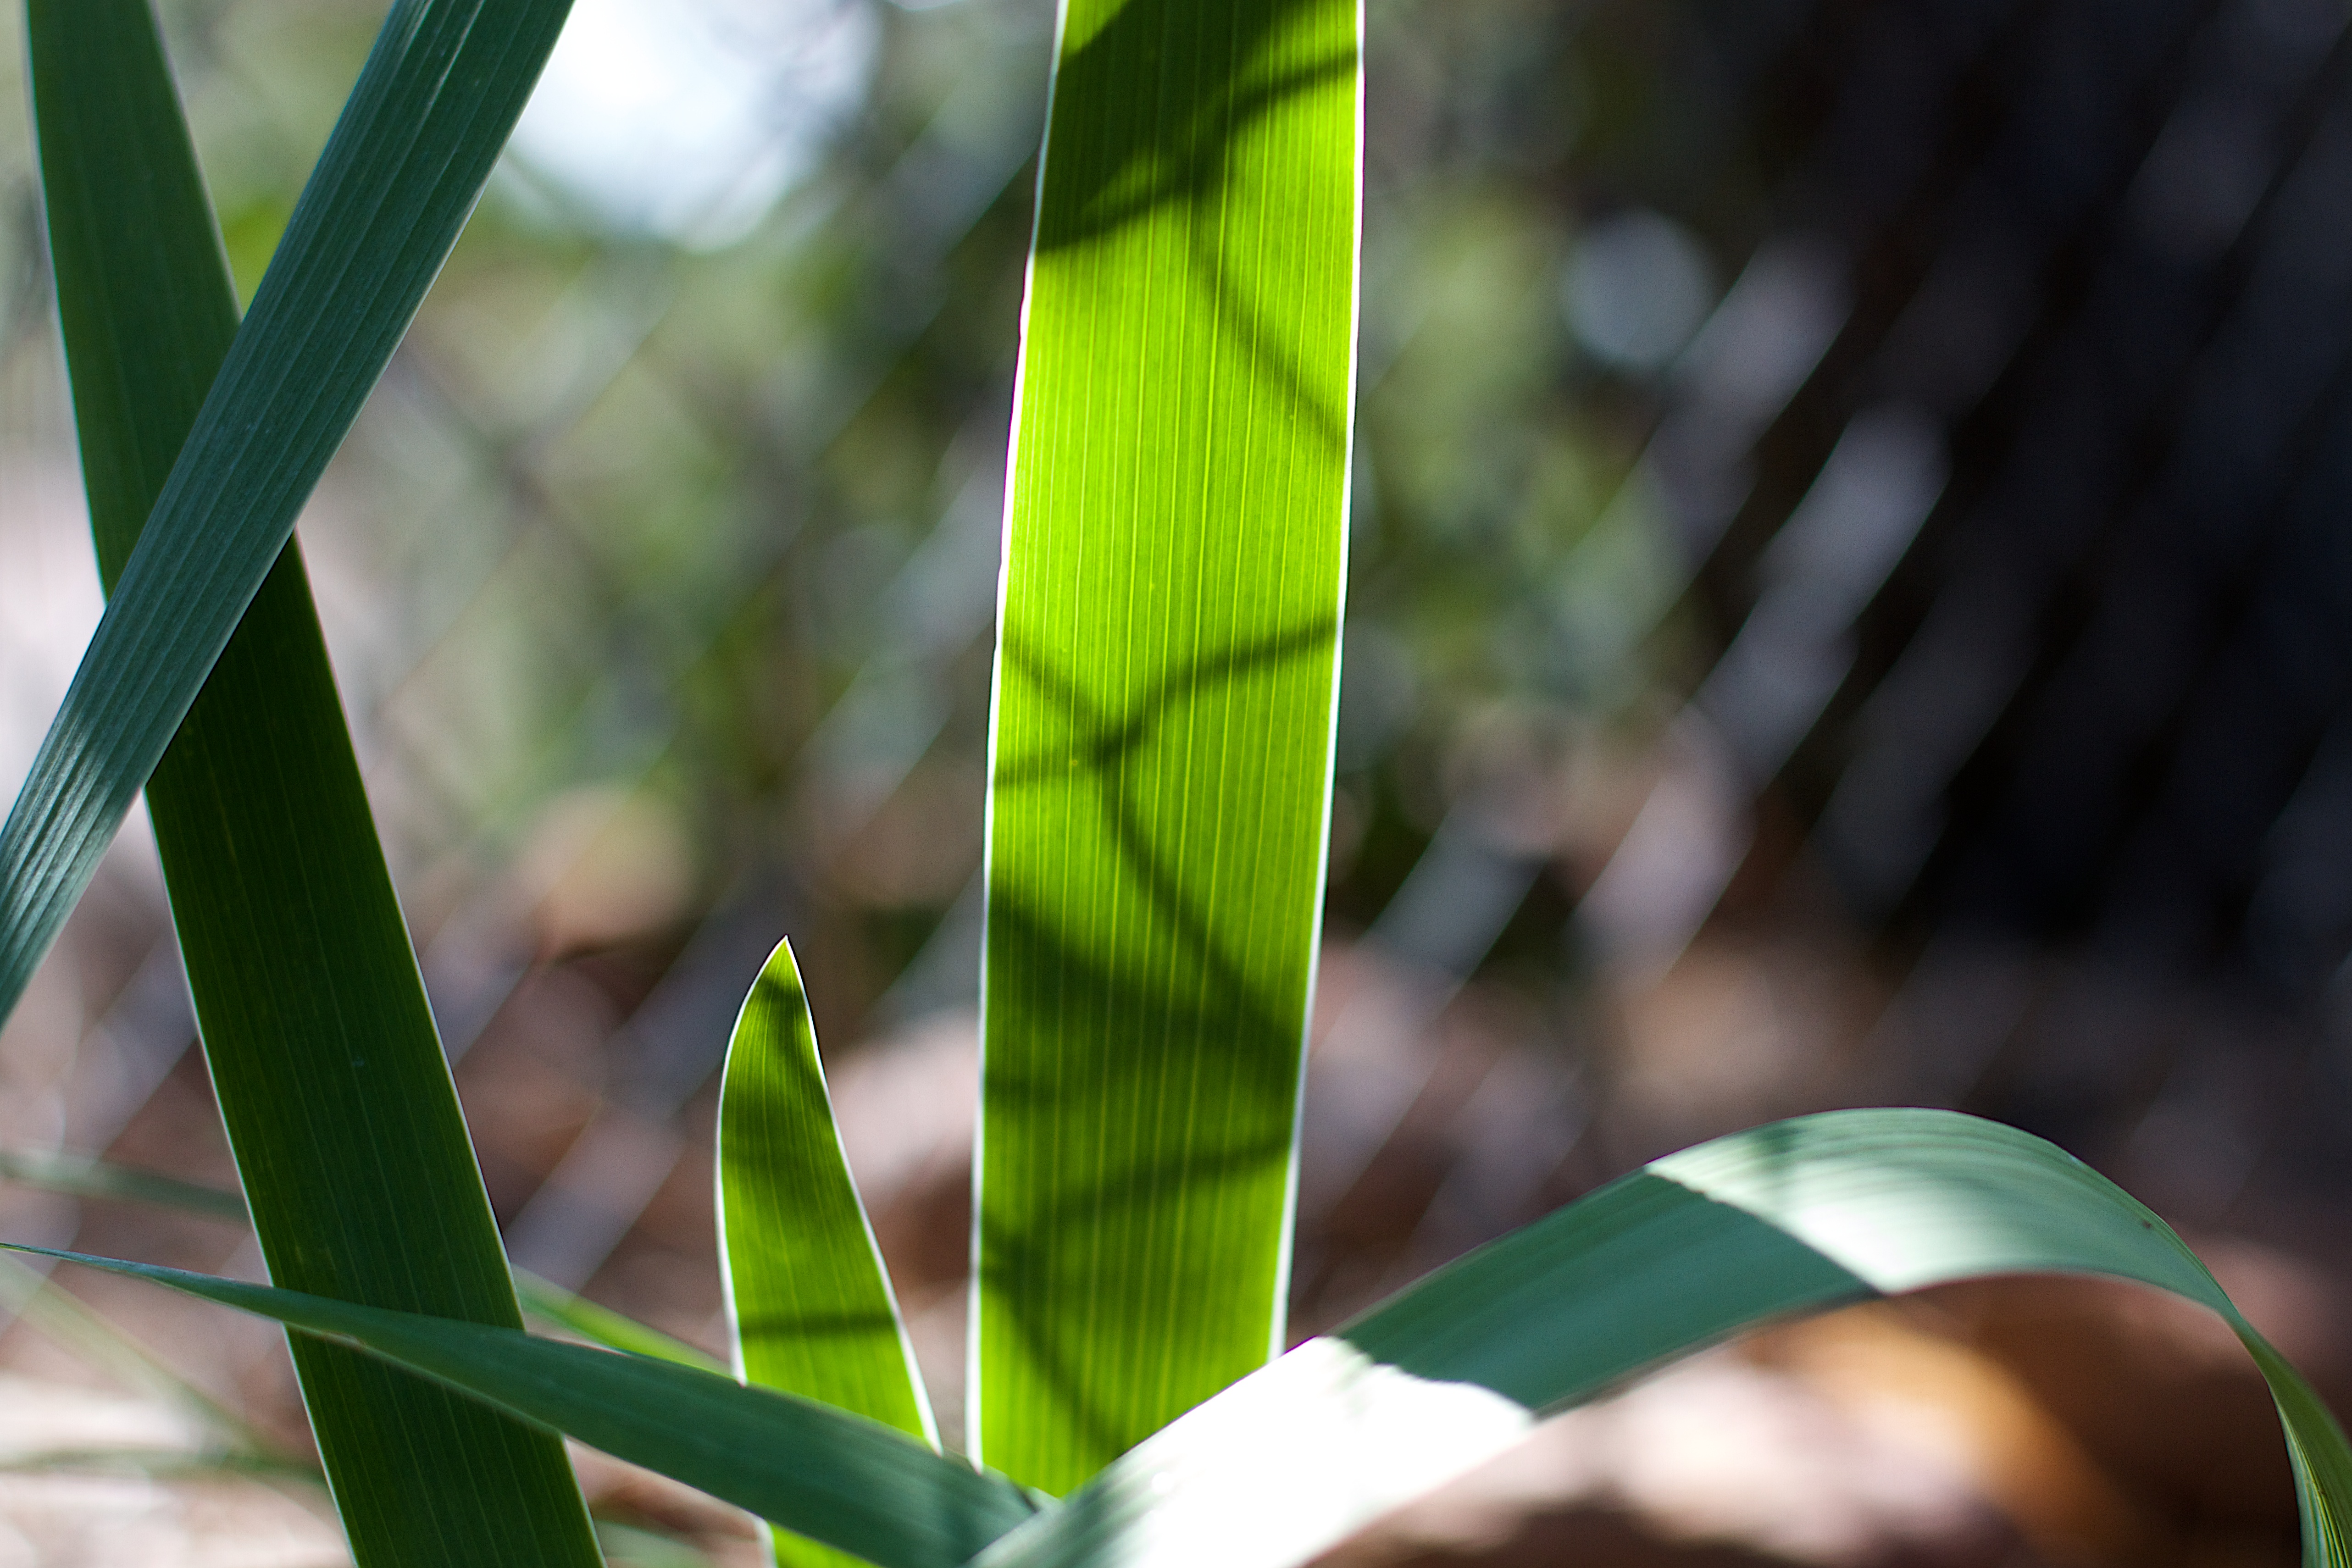
tree, nature, grass, branch, plant, sunlight, leaf, flower, green, shadow, botany, flora, close up, macro photography, grass family, plant stem, arecales